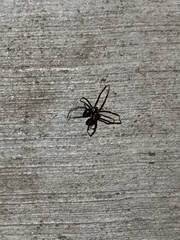
Species: Lactrodectus_hesperus